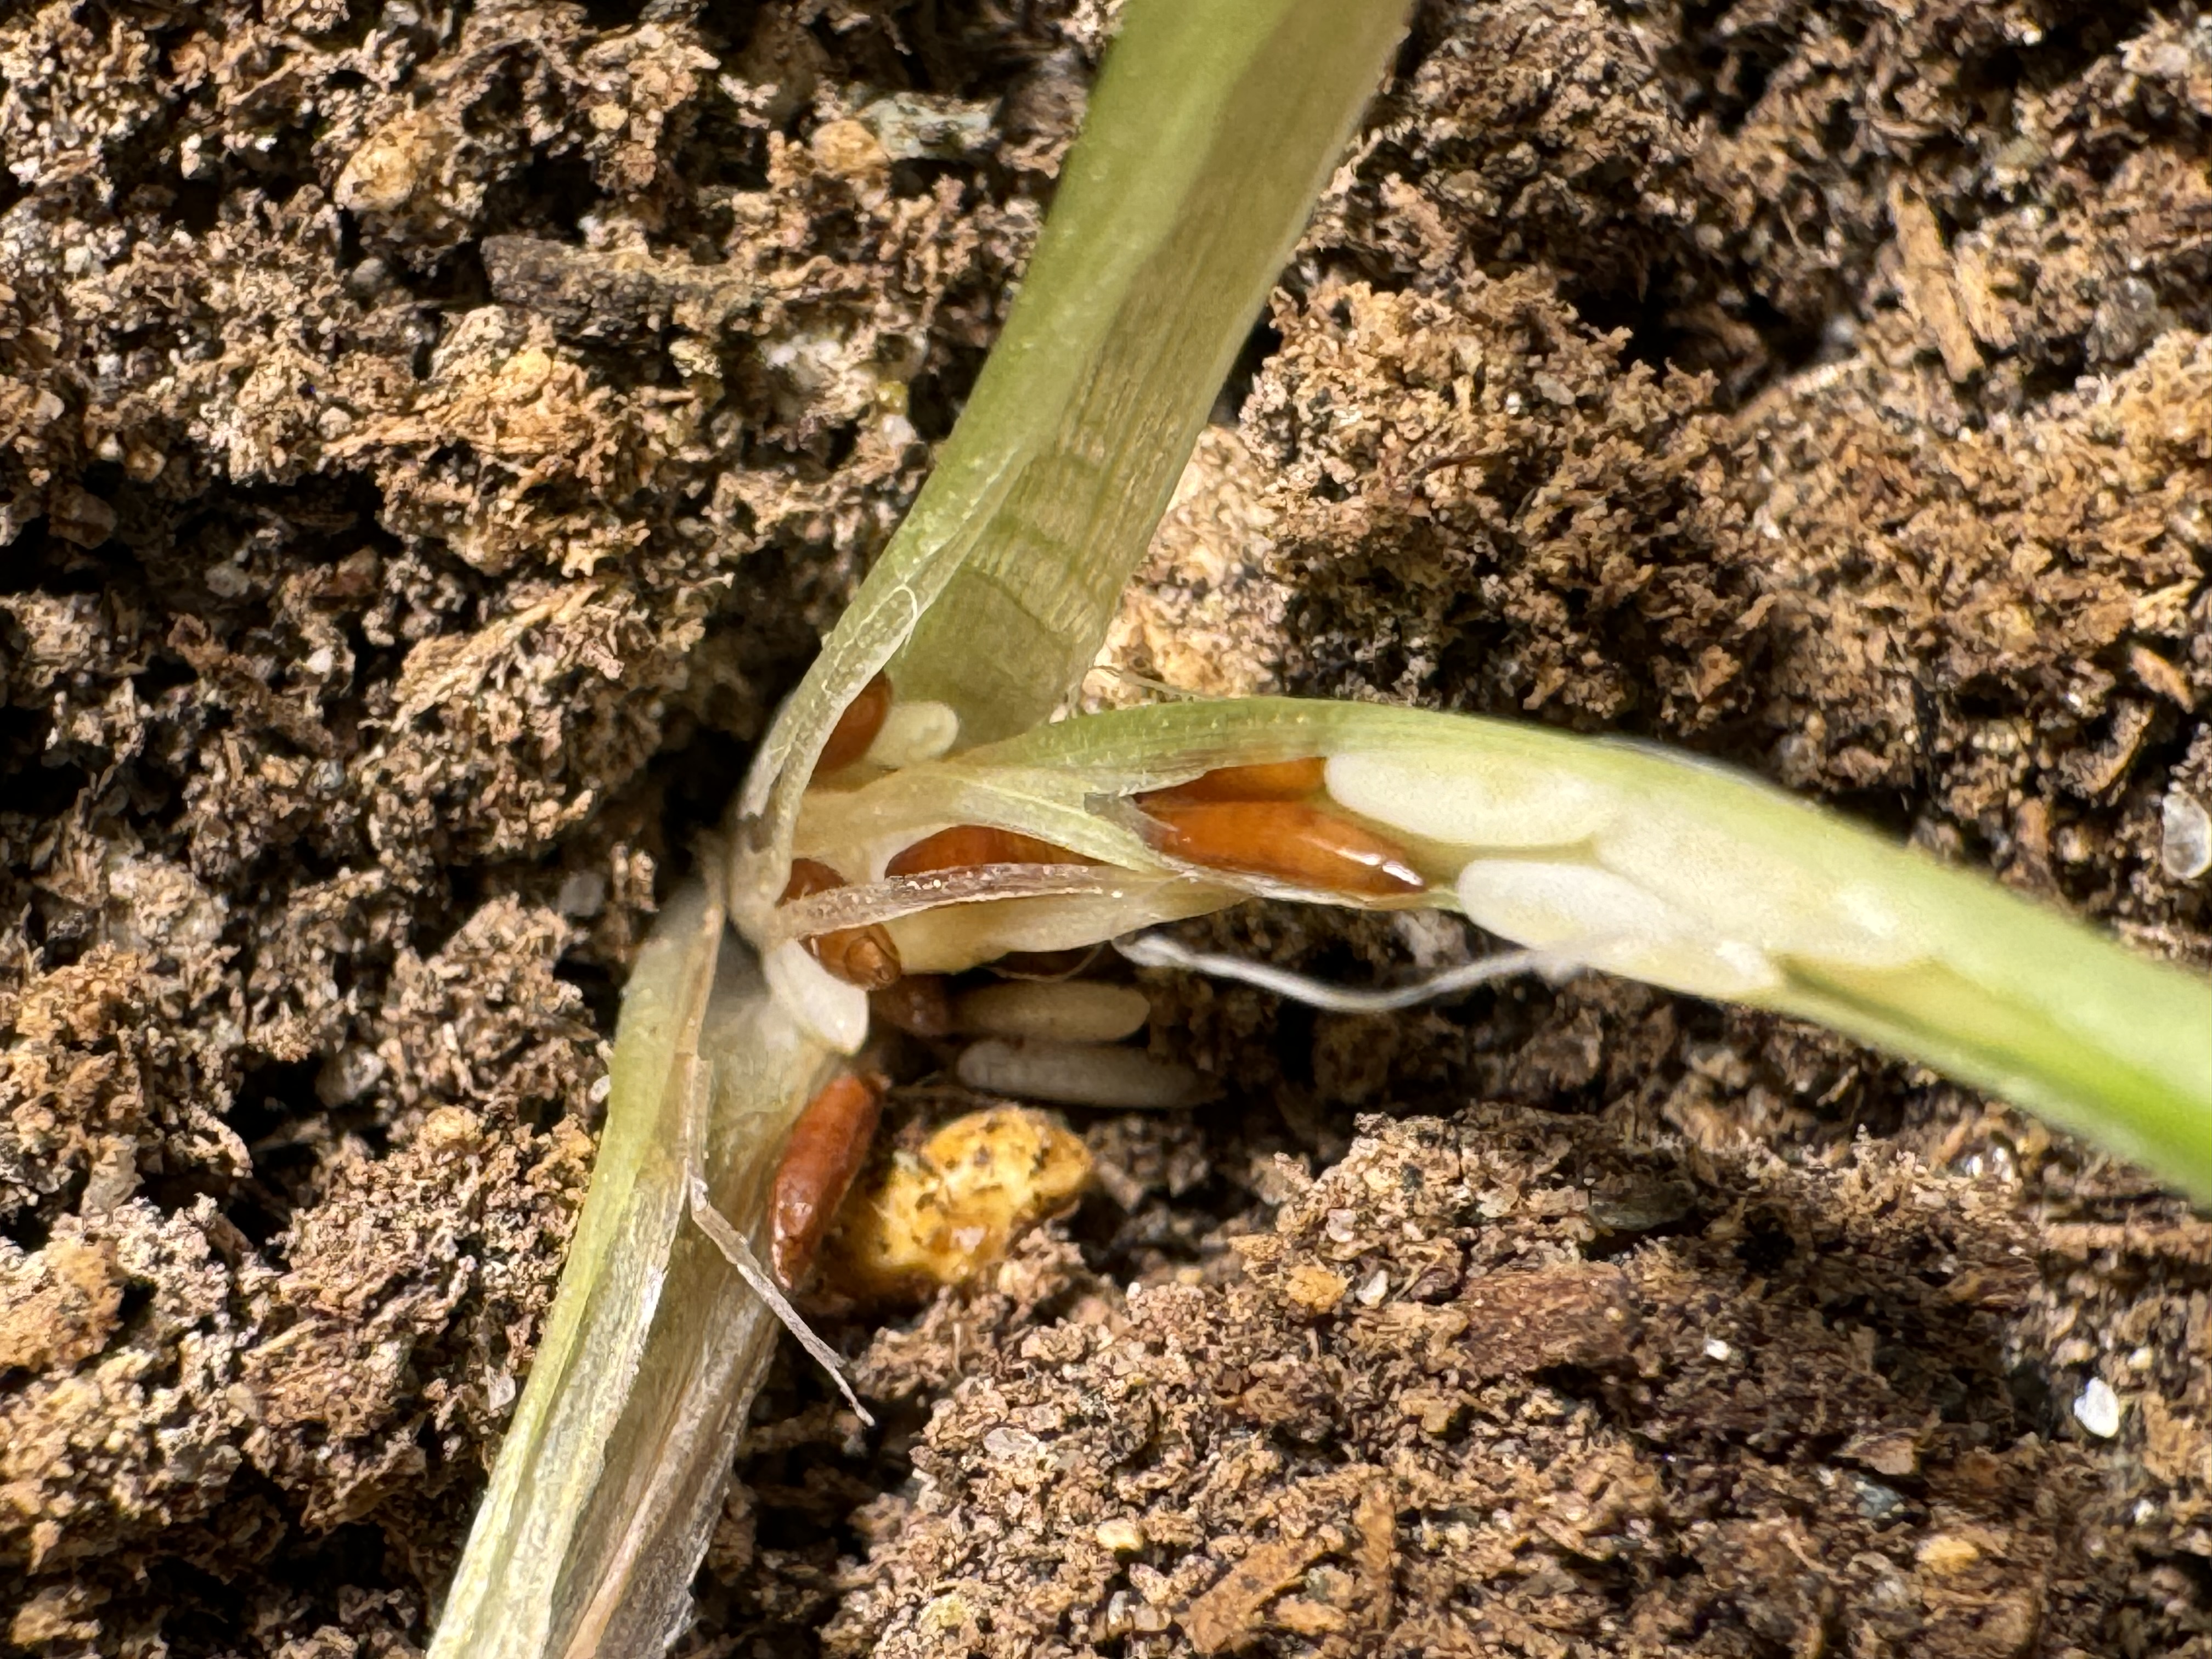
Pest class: hessian_fly